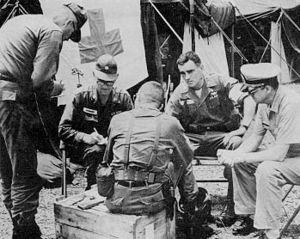
L'invasion de la République dominicaine par les États-Unis a lieu en 1965. À la suite de la guerre civile dominicaine qui débuta le 24 avril 1965, les Marines débarquèrent à Saint-Domingue le 28 avril 1965, appuyés par des éléments de la 82ᵉ division aéroportée.